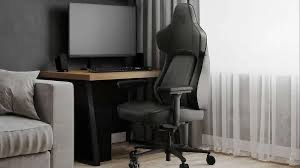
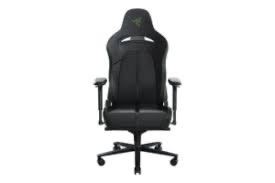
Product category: items_chair
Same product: no